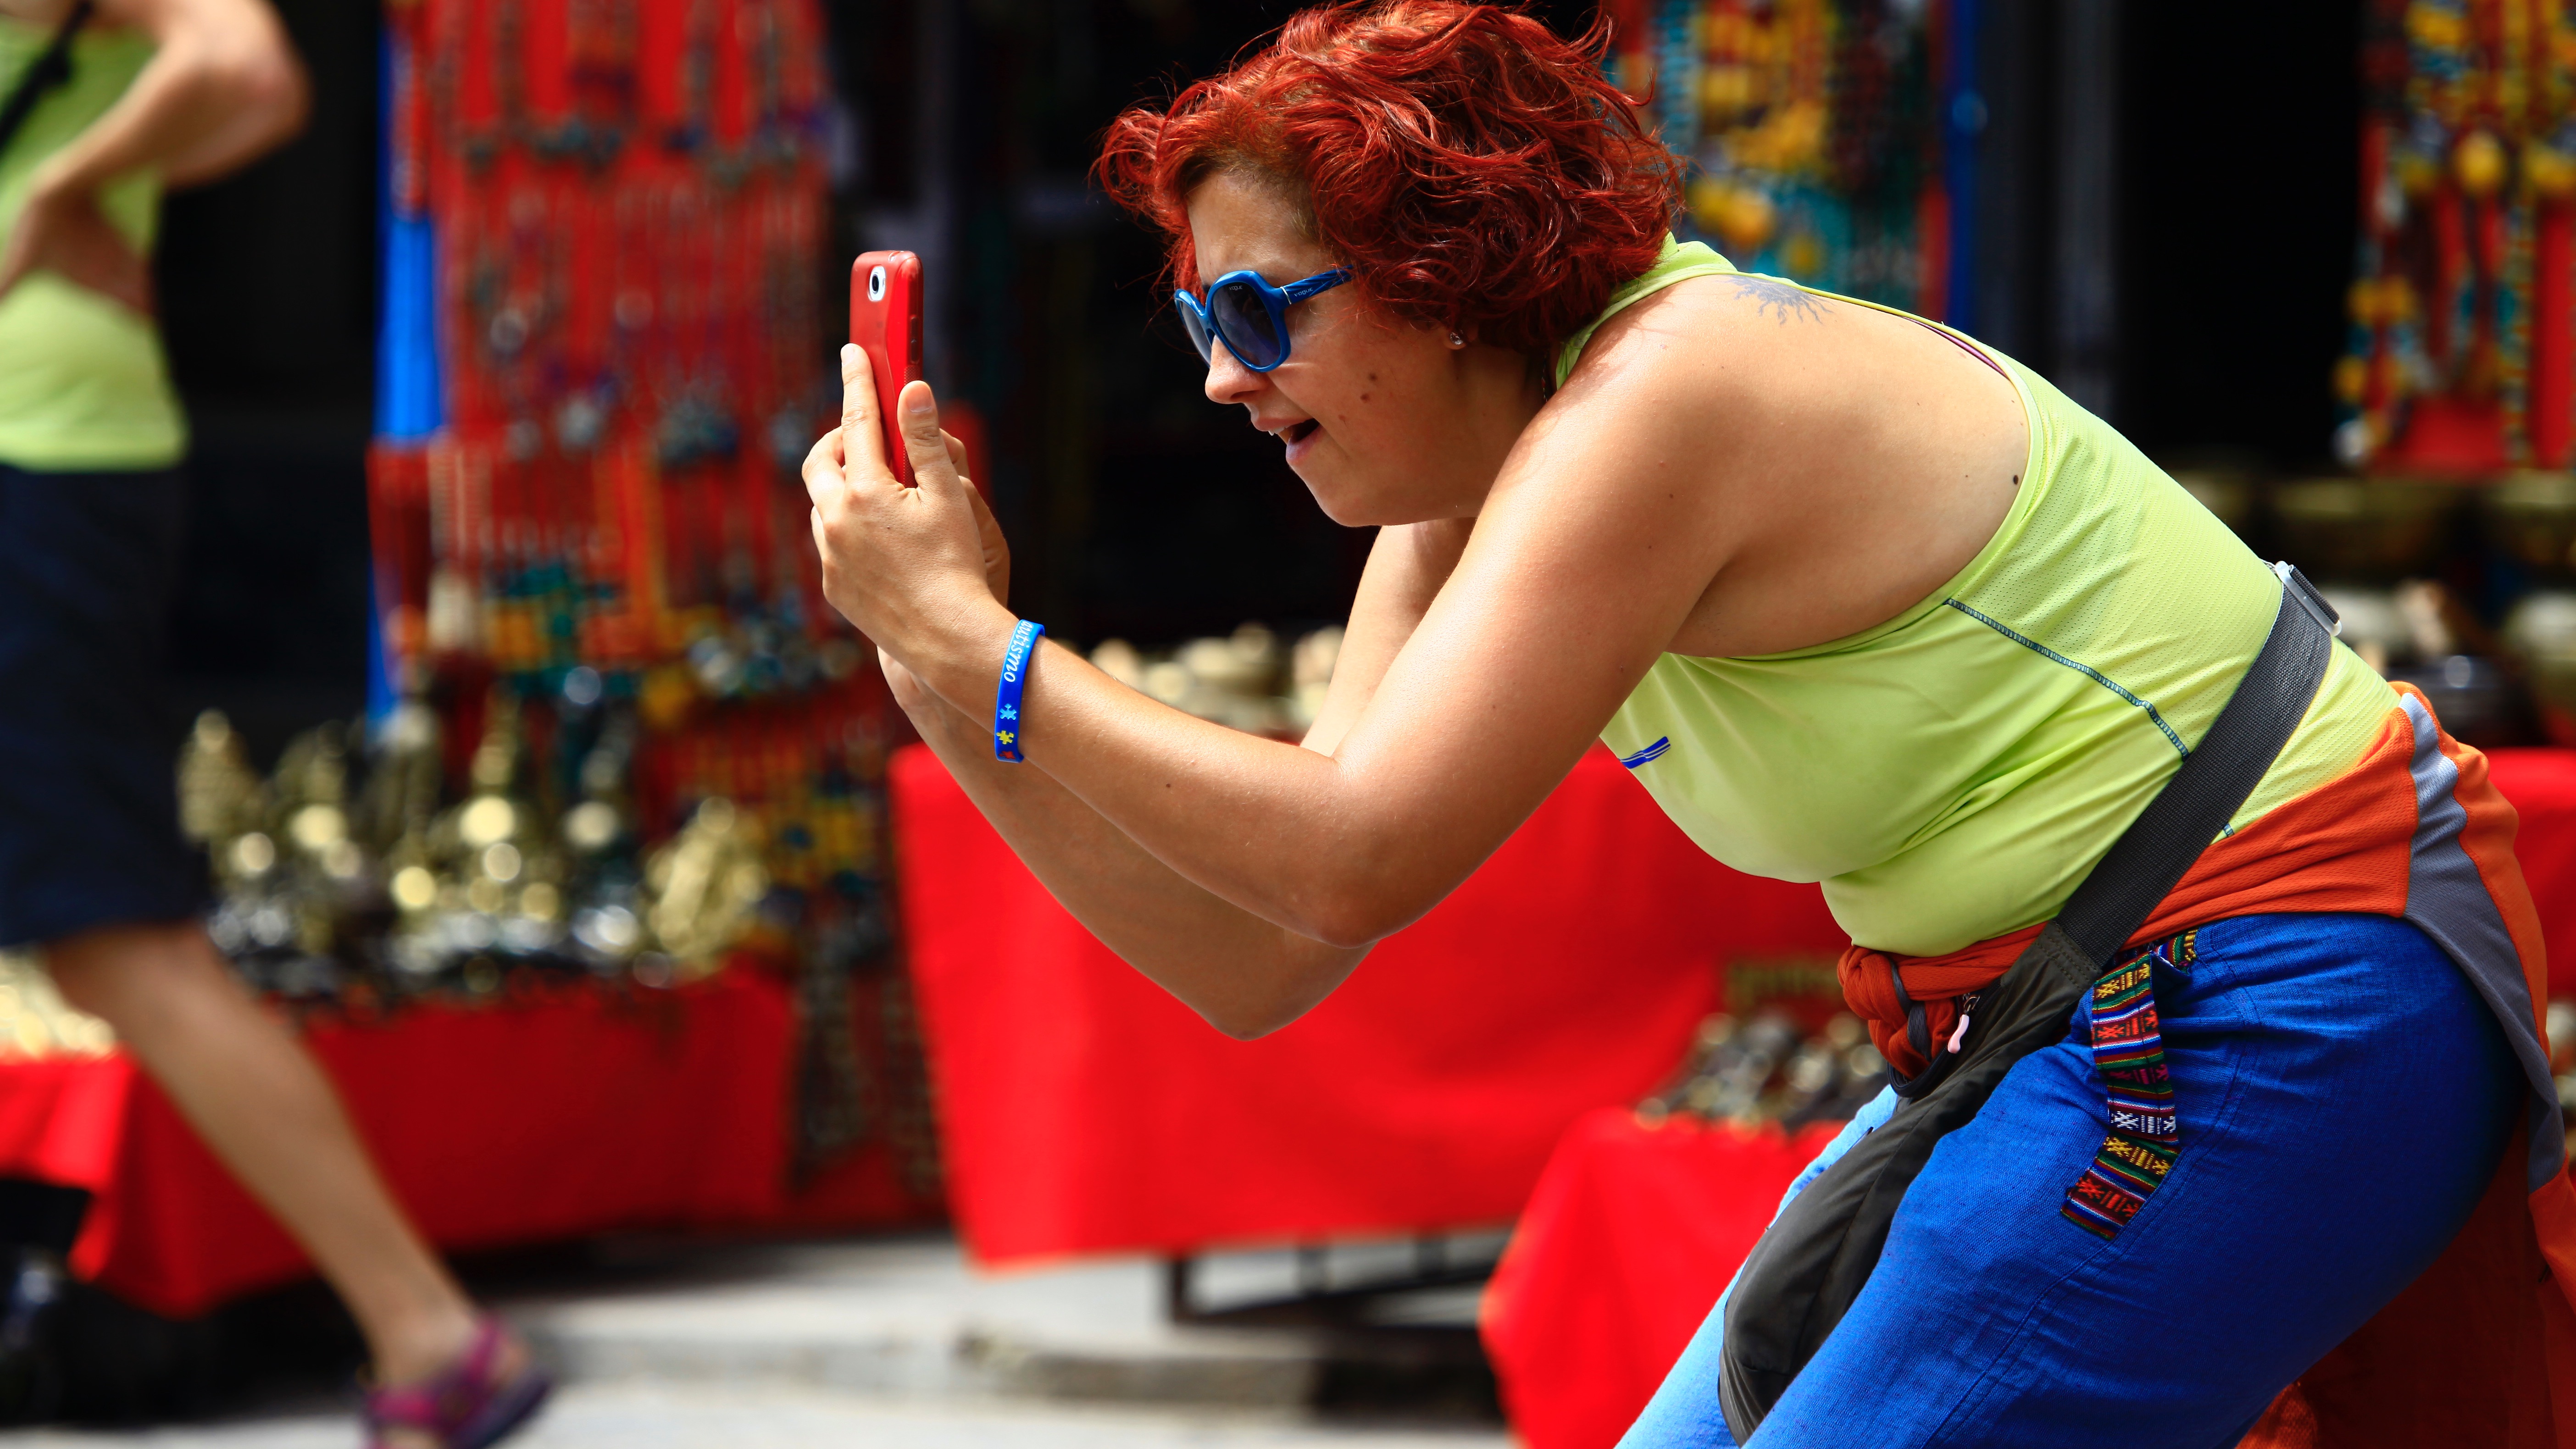
boxing, sports, wrestling